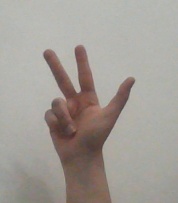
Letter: al